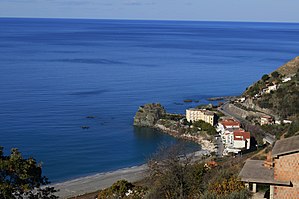
Coreca
Coreca er en italiensk by med 700indbyggere i Calabrien. Byen er beliggende i provinsen Cosenza og ligger ved det Tyrrhenske hav.